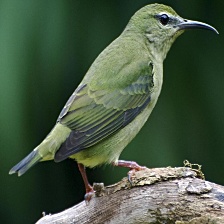
Species: RED LEGGED HONEYCREEPER
Scientific name: CYANERPES CYANEUS